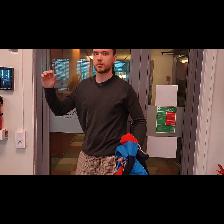
Label: Human